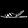
Label: Sandal